Calculator

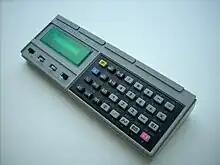
The Elektronika MK-52 was a programmable RPN-style calculator that accepted extension modules; it was manufactured in the Soviet Union from 1985 to 1992

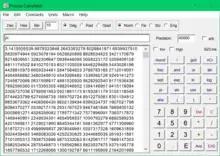
A calculator with a graphical user interface

In the mid-1970s the first calculators appeared with field-effect, "twisted nematic" (TN) LCDs with dark numerals against a grey background, though the early ones often had a yellow filter over them to cut out damaging ultraviolet rays. The advantage of LCDs is that they are passive light modulators reflecting light, which require much less power than light-emitting displays such as LEDs or VFDs. This led the way to the first credit-card-sized calculators, such as the Casio "Mini Card LC-78" of 1978, which could run for months of normal use on button cells.